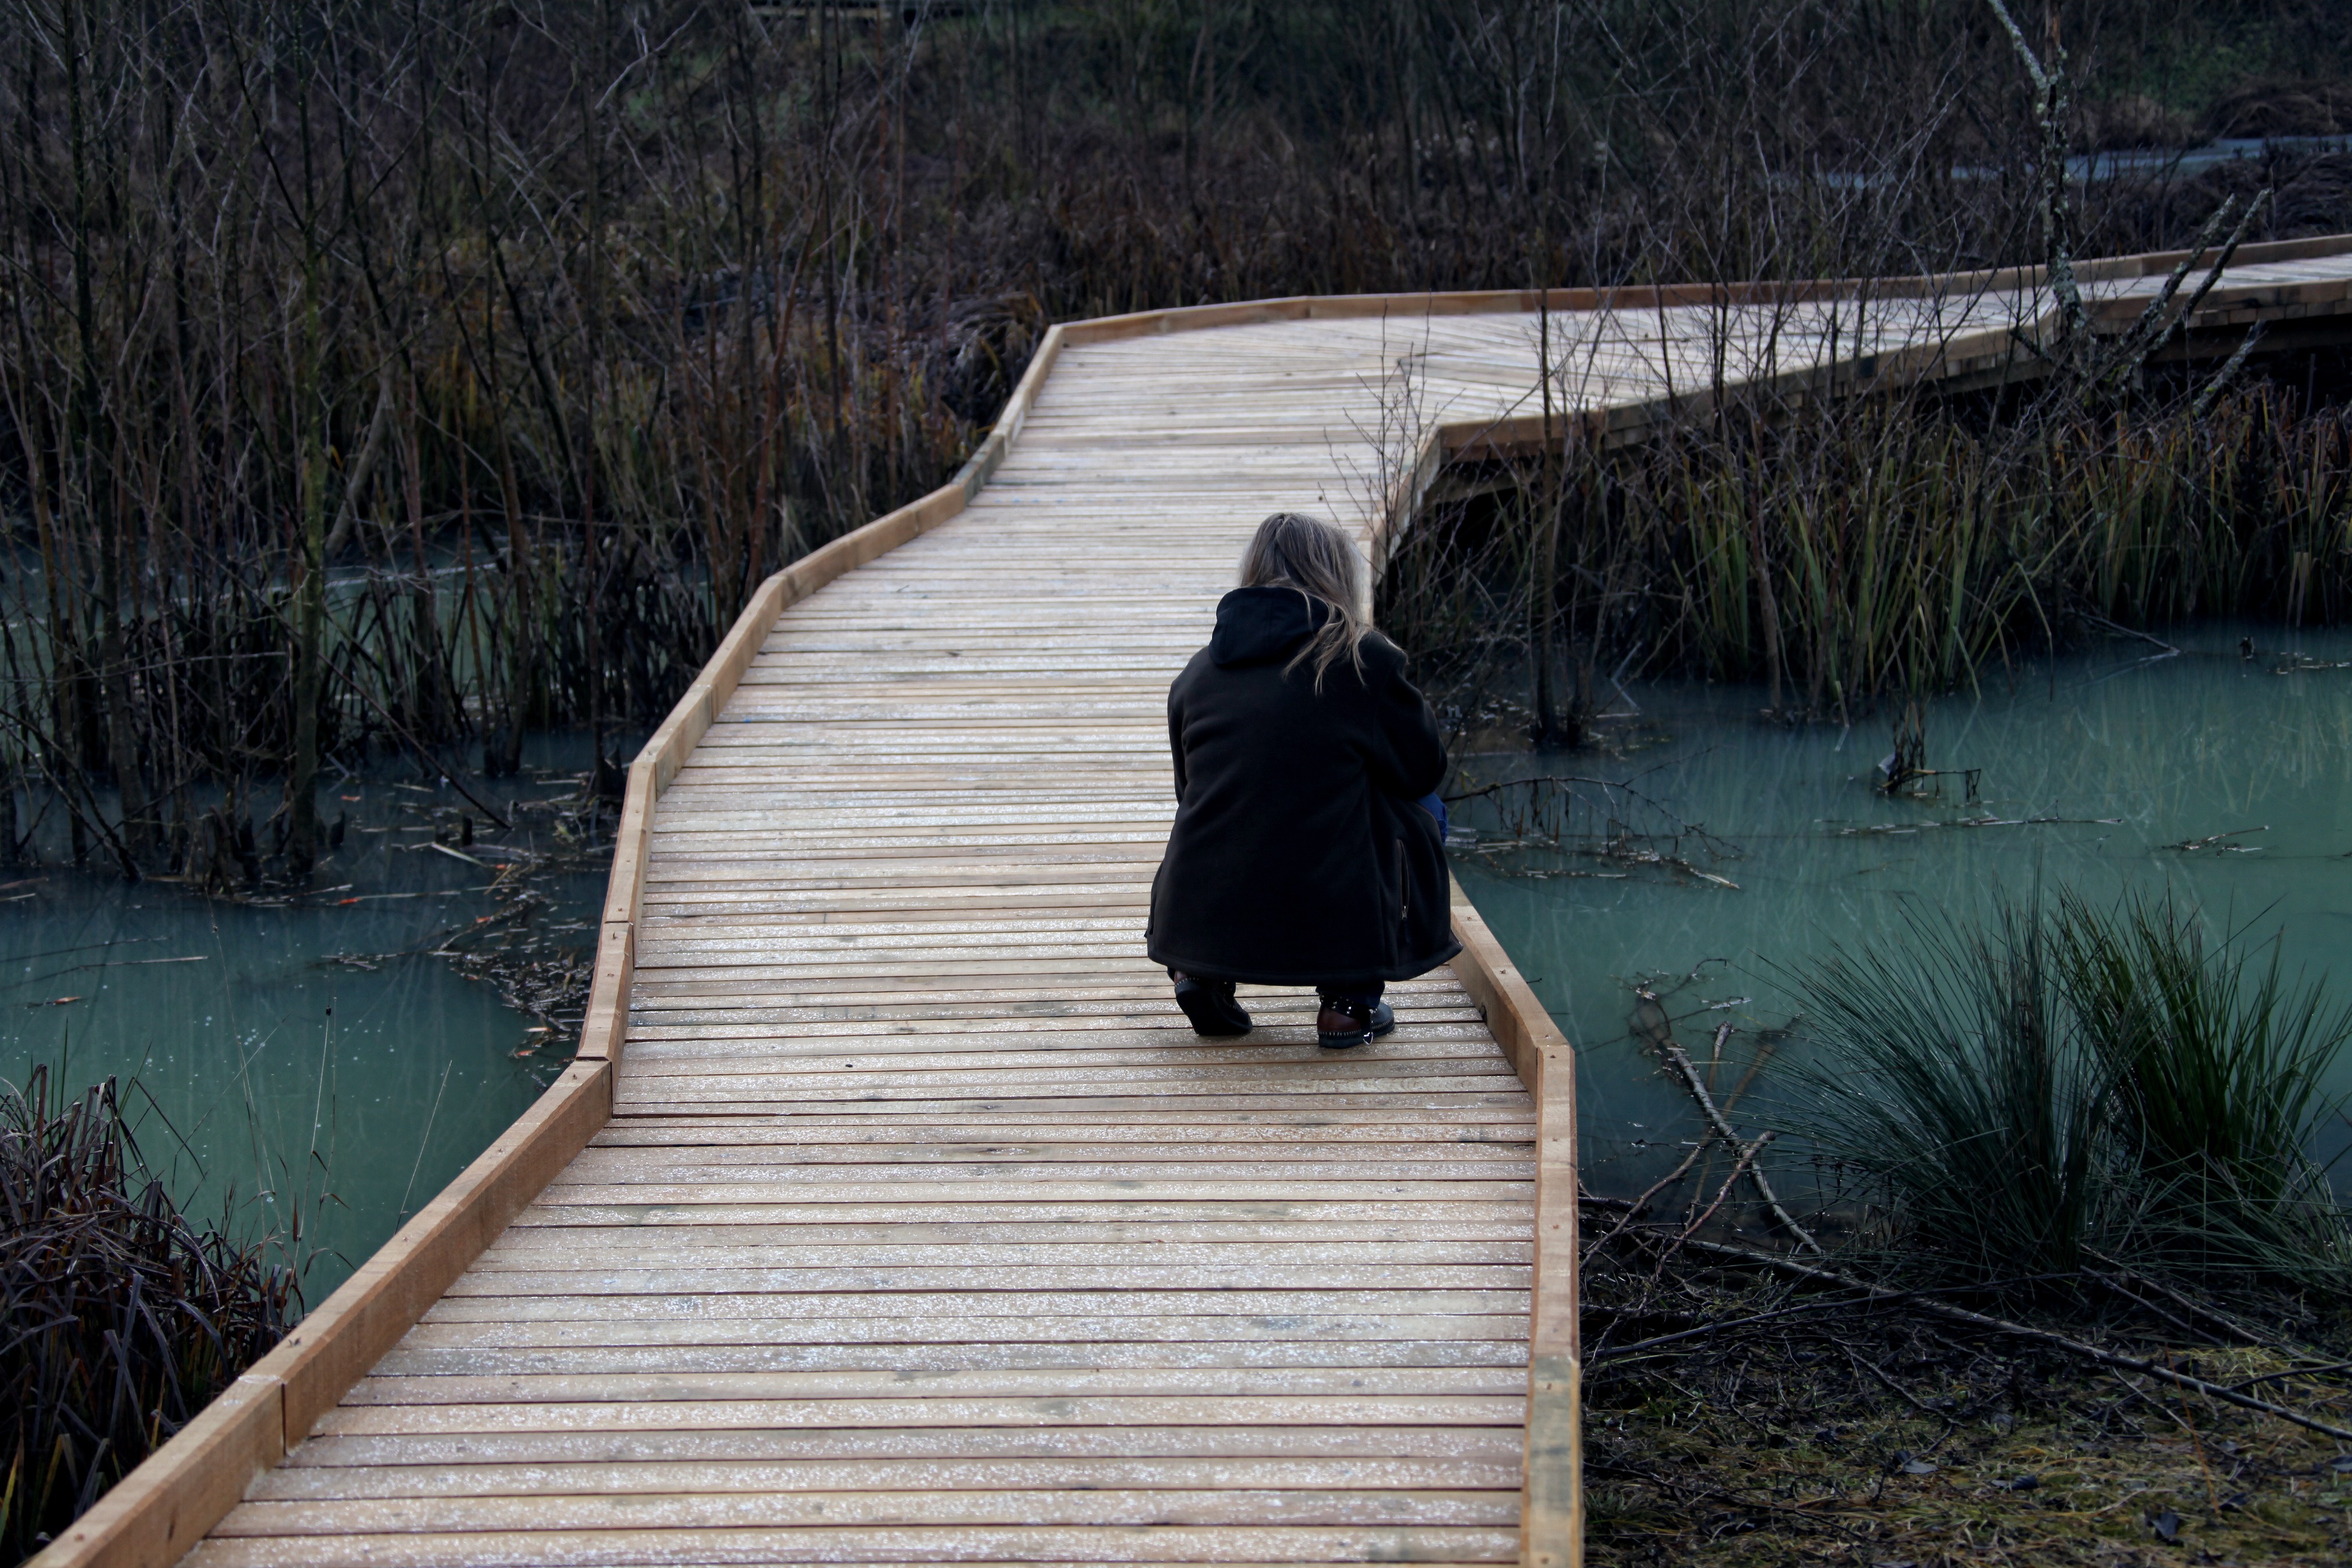
water, nature, person, woman, boat, bridge, photographer, lake, river, walkway, canoe, web, reflection, reservoir, water area